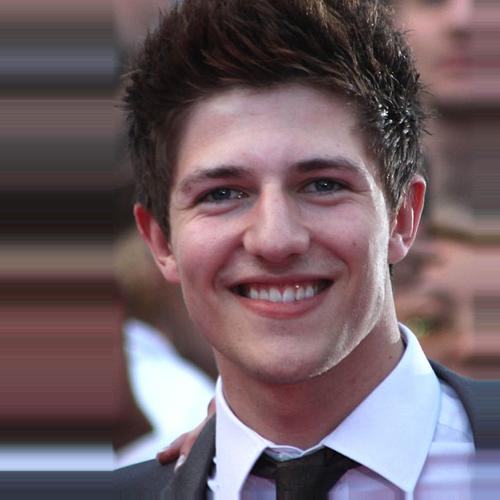
Age: 19